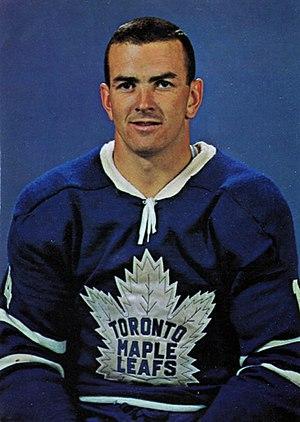
David Michael Keon, plus connu sous le nom Dave Keon, est un joueur de hockey sur glace canadien. Il est un joueur important de l'histoire des Maple Leafs de Toronto, dans la Ligue nationale de hockey, pour lesquels il a joué de 1960 à 1975. Il est le capitaine de l'équipe entre 1969 à 1975, de plus, il remporte la Coupe Stanley à plusieurs reprises avec cette équipe. Il quitte cette équipe à la suite des actions et des propos du propriétaire de l'époque, Harold Ballard. Après avoir joué avec les Leafs, il rejoint l'association mondiale de hockey pour jouer avec les Fighting Saints du Minnesota, les Racers d'Indianapolis puis les Whalers de la Nouvelle-Angleterre. Lorsque l'AMH met fin à ses activités, il suit les Whalers dans la LNH. En 1986, il est intronisé au Temple de la renommée du hockey en tant que joueur.